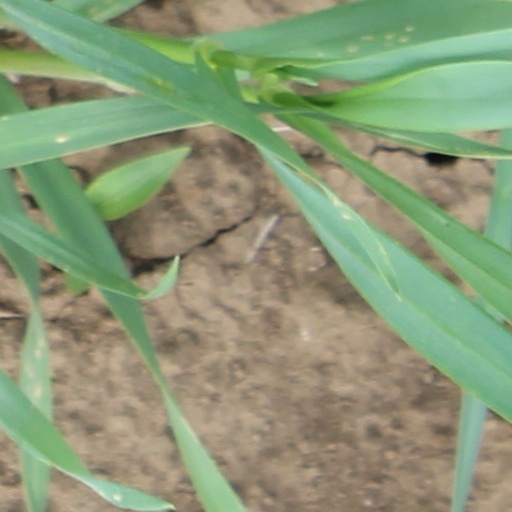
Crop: wheat